Les Murdoch

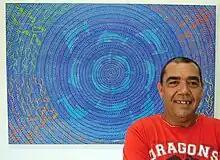
Les Murdoch with one of his paintings in 2005

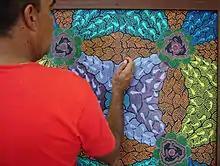
Les Murdoch at work in 2005

Les Murdoch (born 1957), based in Bowraville, New South Wales, Australia is a contemporary artist who began painting in the mid-1990s.